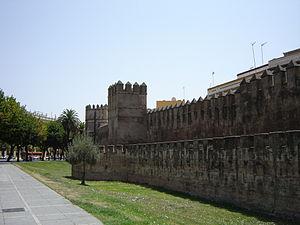
La ville de Séville, en Andalousie, a tenu tout au long de son histoire une place de choix dans les domaines politiques, économiques et religieux. L'importance de la ville et la richesse qui en a découlé ont attiré vers elles les meilleurs artistes, peintres, sculpteurs et architectes. Les musulmans, puis les autorités municipales, la couronne, l'Église, les nobles et les notables l'ont embellie, en y déposant les témoignages de leur puissance et de leur engagement en faveur de la cité.
L'histoire d'al-Andalus recouvre les événements survenus au Moyen Âge, notamment entre 711 et 1492, sur l'ensemble des terres de la péninsule Ibérique sous domination musulmane.